Holden ECOmmodore

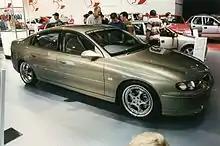
Holden ECOmmodore

The Holden ECOmmodore is a hybrid concept variant of the Holden VT Commodore, developed by Holden in conjunction with the CSIRO. It was powered by a 2.0-litre four-cylinder petrol engine combined with an electric motor running on lead-acid batteries.